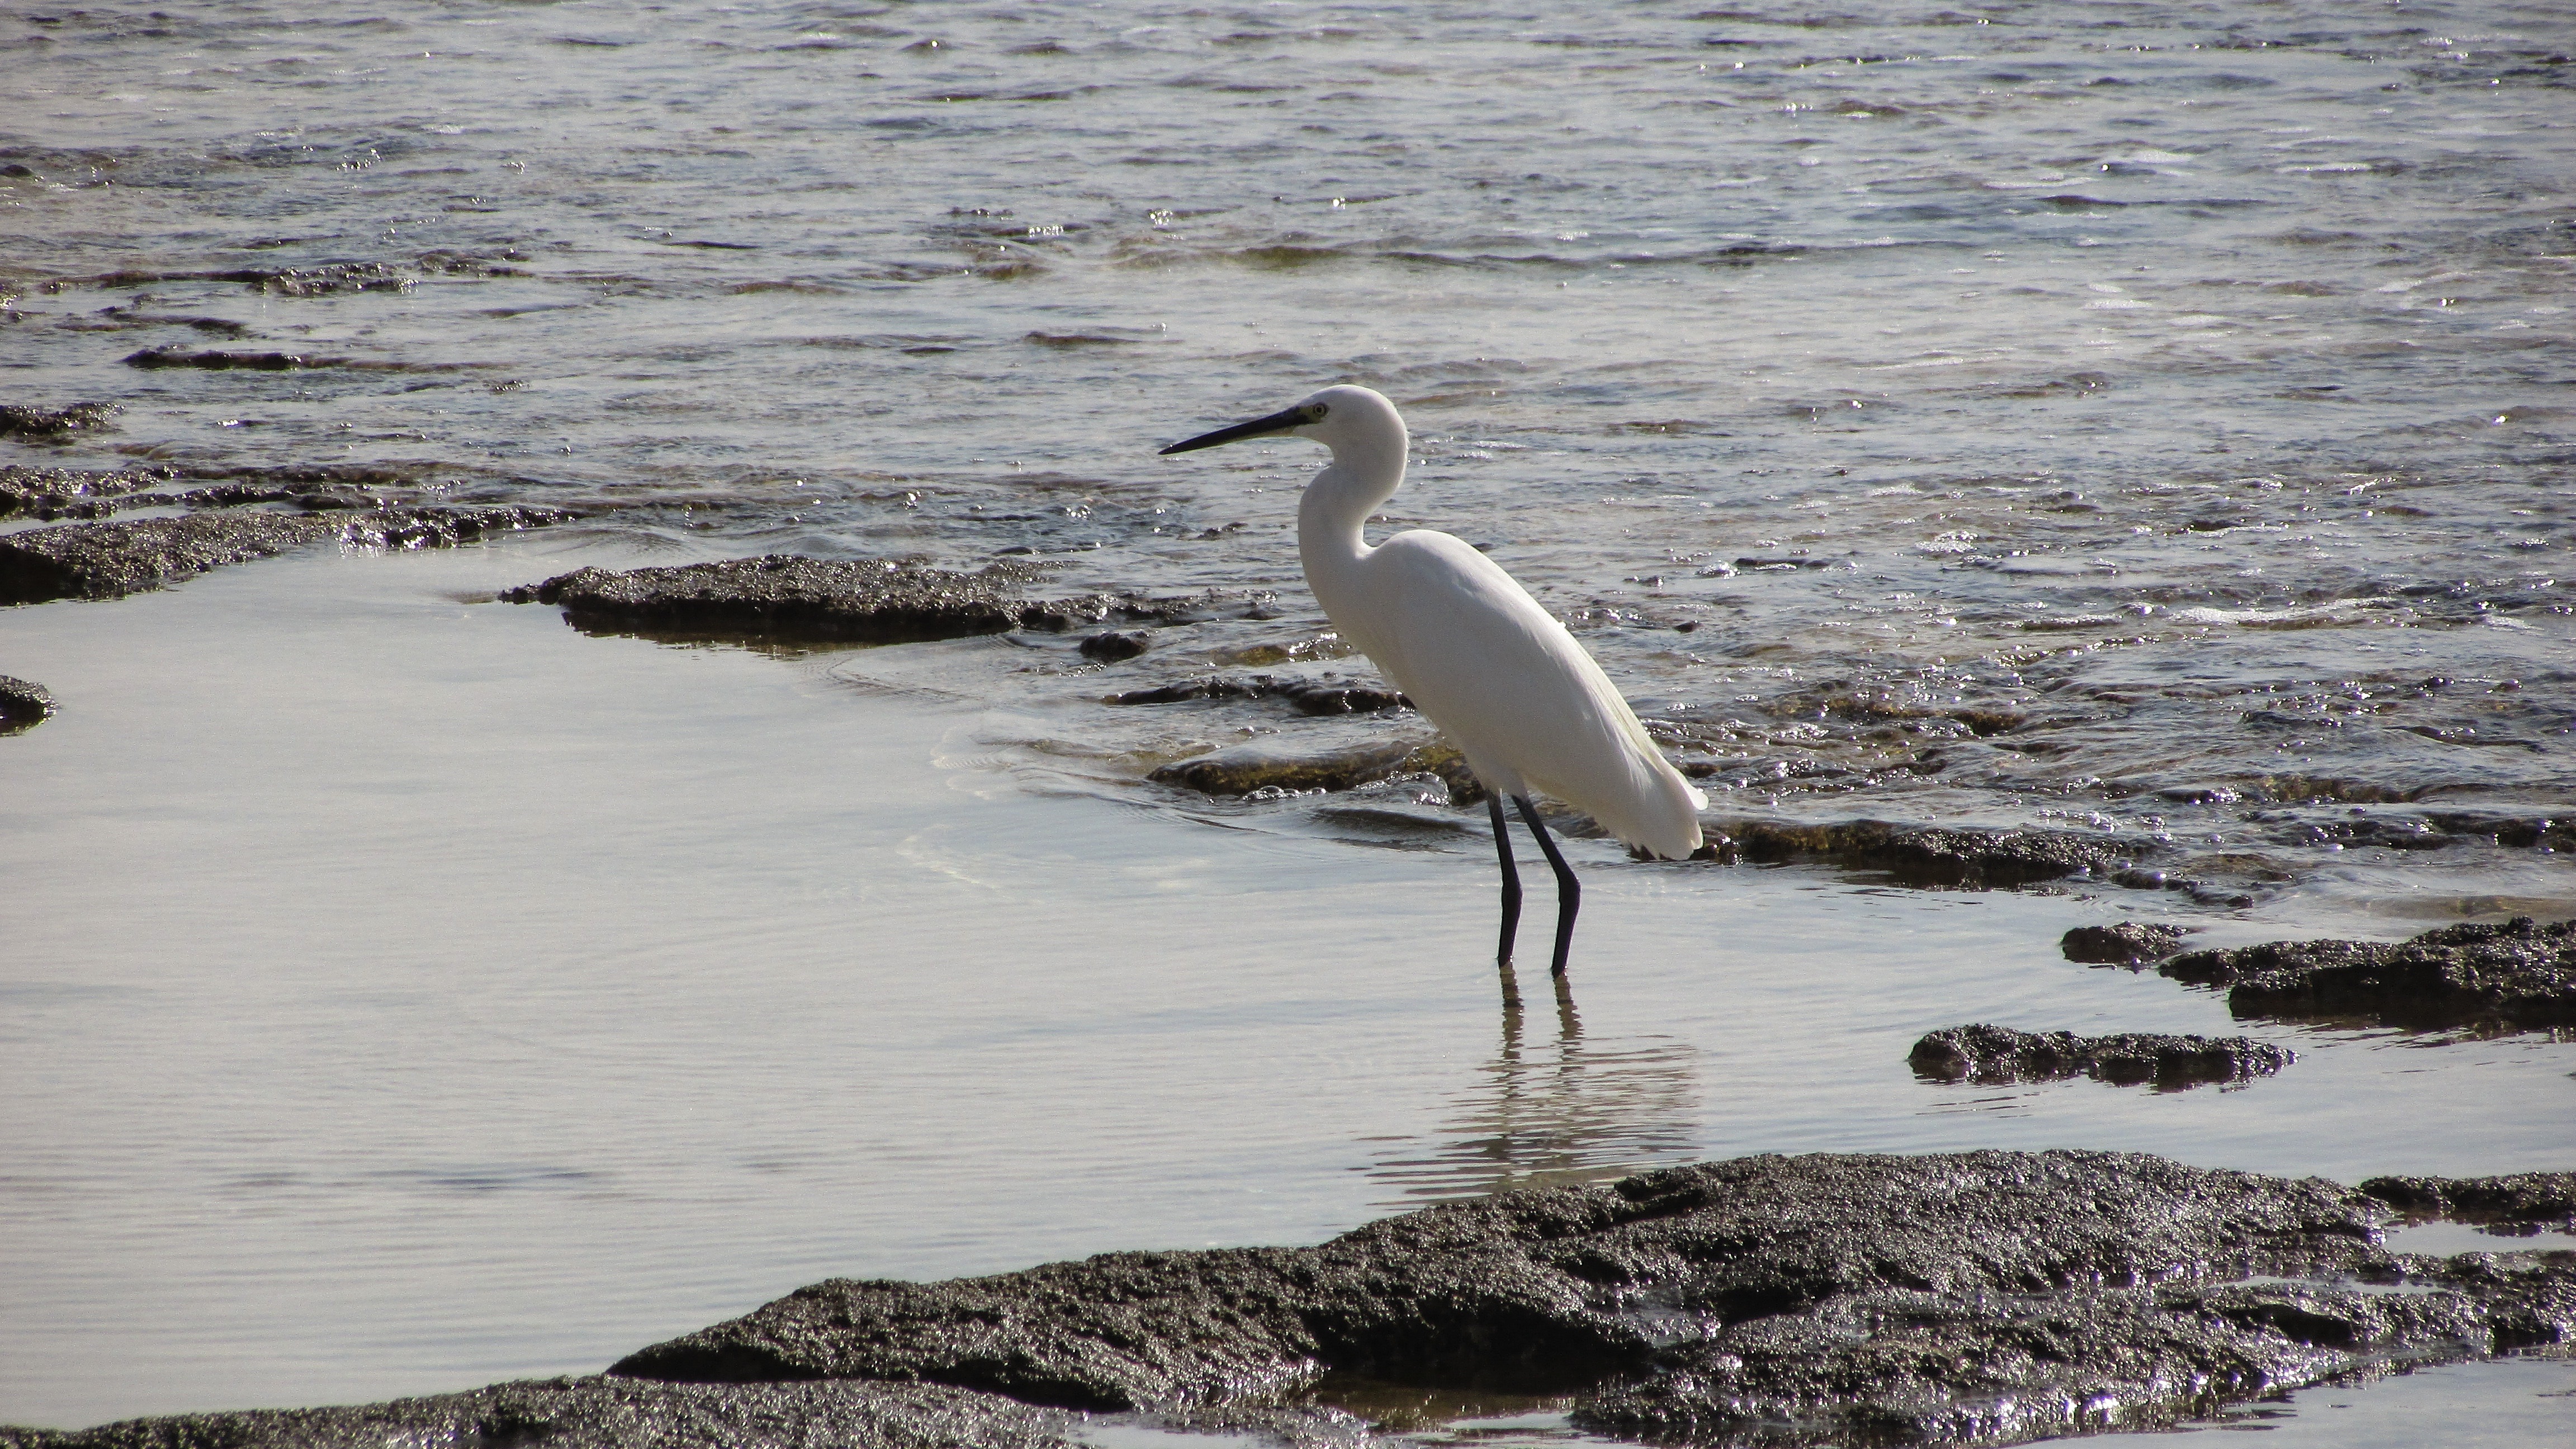
beach, sea, coast, water, nature, bird, shore, animal, wildlife, reflection, fauna, wetland, vertebrate, birdwatching, egret, heron, shorebird